I Am Looking for a Man

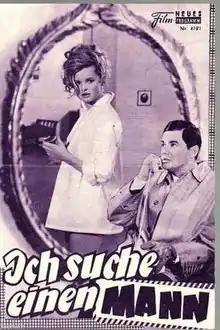

I Am Looking for a Man is a 1966 West German romantic comedy film directed by Alfred Weidenmann and starring Ghita Nørby, Walter Giller and Brigitte Horney.